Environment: real
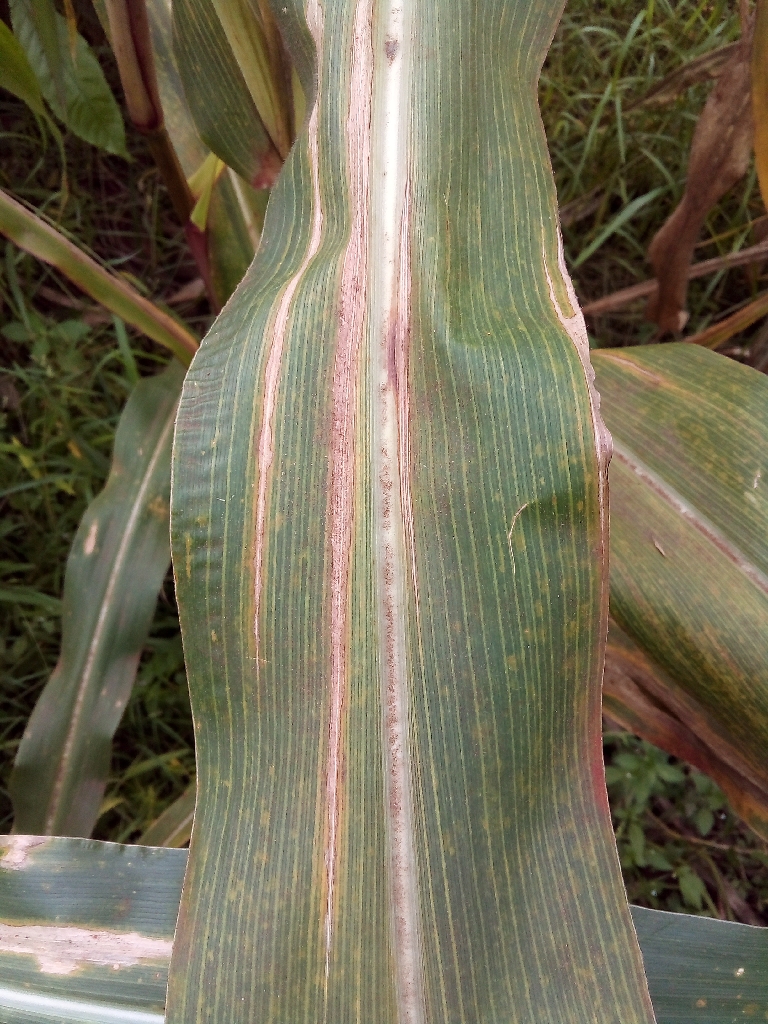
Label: northern_corn_leaf_blight